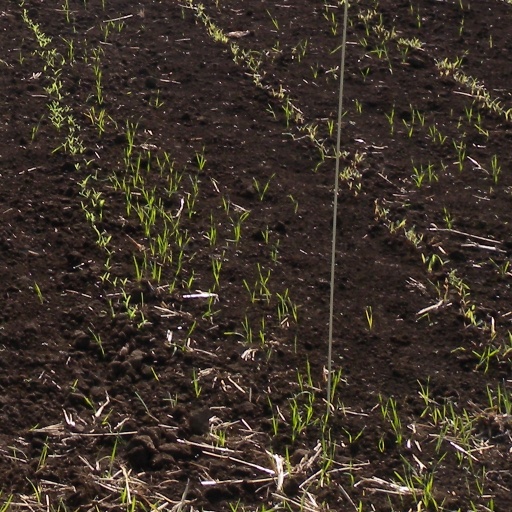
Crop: sorghum